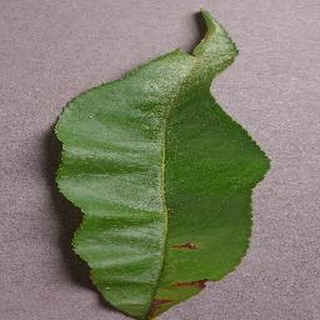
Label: peach_bacterial_spot